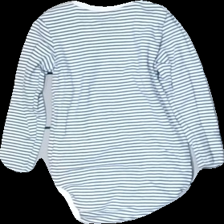
View: back
Type: Top
Category: Children
Brand: H&M
Colors: White, Blue
Material: 100% cotton
Pattern: Striped
Cut: Regular
Size: 86
Season: All
Price range: 50-100
Recommended usage: Reuse